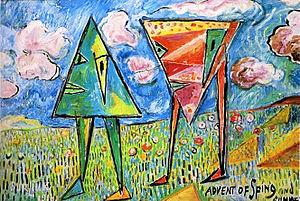
David Davidovitch Bourliouk, né à Kharkov le 9 juillet 1882 et mort à New York le 15 janvier 1967, est un artiste d'avant-garde ukrainien, illustrateur, et écrivain.